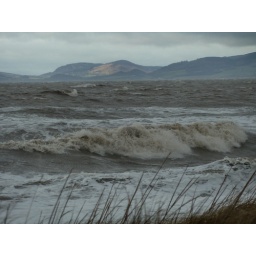
Scottish coast line over the water just liked the look of this